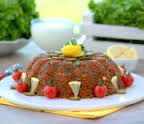
Yemek: kisir